Krasny Kholm railway station

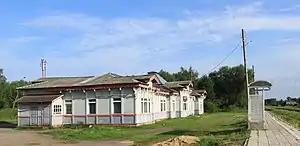

Krasny Kholm railway station is a railway station located in Krasny Kholm, Tver Oblast, Russia. It is part of the Oktyabrskaya Railway, on the main line connecting Savyolovo railway station and Vesyegonsk railway station.